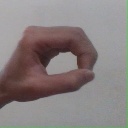
अक्षर: औ